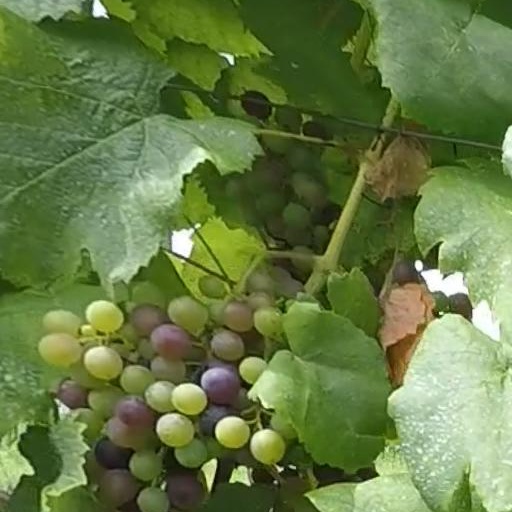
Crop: grape